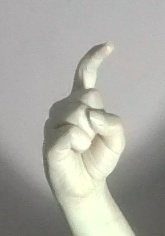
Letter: ra